Smith-Dorrien House

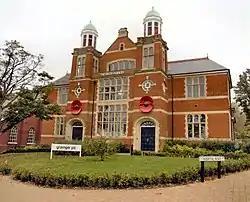
Smith-Dorrien House

Smith-Dorrien House is an office building in Aldershot, Hampshire. It is a Grade II listed building.